Isaak van den Blocke

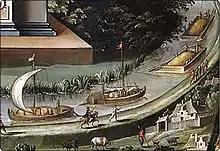
"Vistula grain transport", detail of the Apotheosis of Danzig

The details about his early life are scarce. Sources identify his place of birth either as Mechelen in the Southern Netherlands or Königsberg (then in Prussia and today Kaliningrad in Russia). His father was Willem van den Blocke, a Flemish sculptor and architect who had trained with Cornelis Floris in Antwerp. His brother Abraham van den Blocke was an architect and sculptor and his brothers Jacob and David were painters.